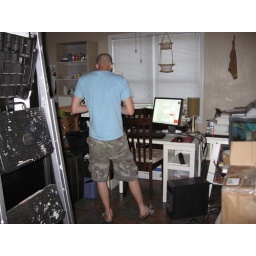
Yes, Dave is setting up his computer in the kitchen for the night!